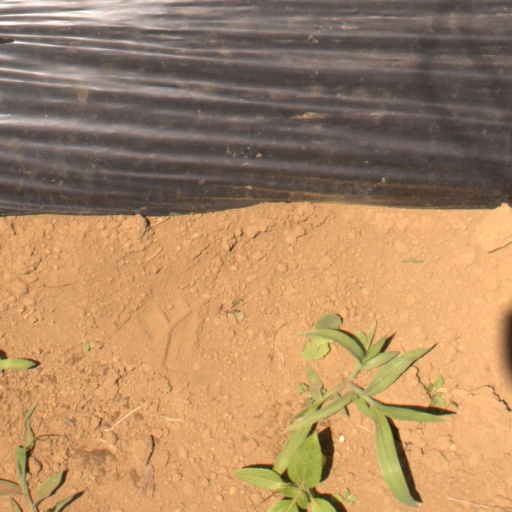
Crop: Jerusalem artichoke